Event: Nepal Earthquake
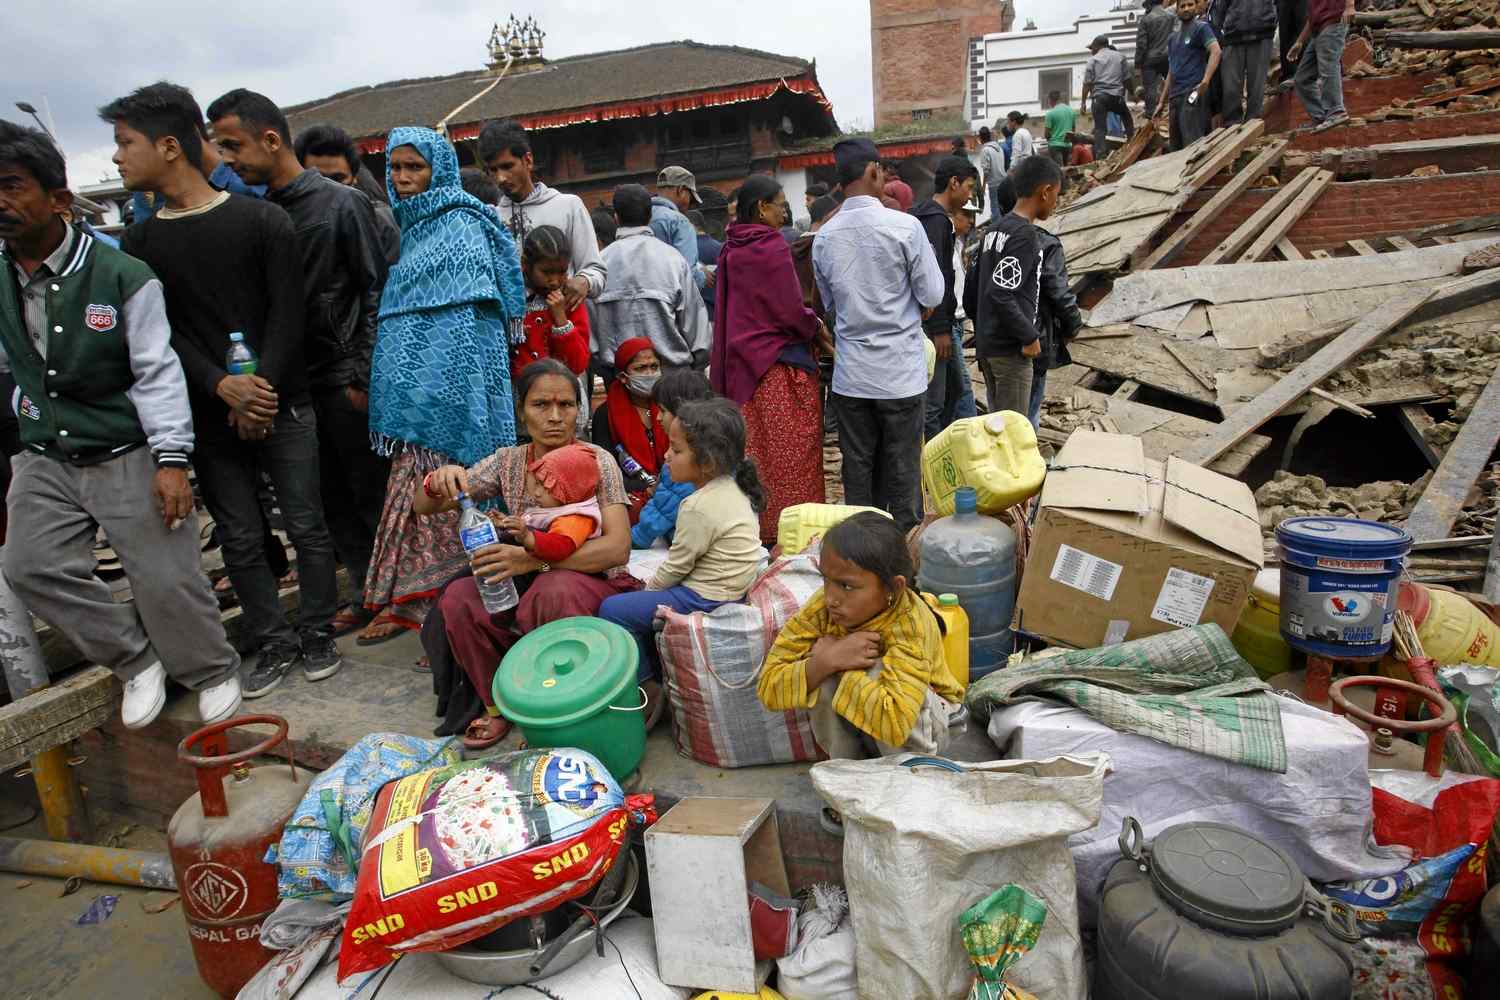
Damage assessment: damage